Upper Lusatia

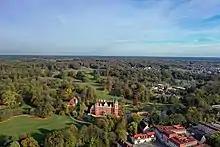
Muskau Park

After the end of World War II in 1945, the border between East Germany and Poland was fixed at the Oder–Neisse line. This new border split the historic region of Upper Lusatia between the two countries. From 1949, up to 7,000 Greeks and Macedonians, refugees of the Greek Civil War, settled in Zgorzelec and Lubań, however, many soon relocated to other places in Poland.